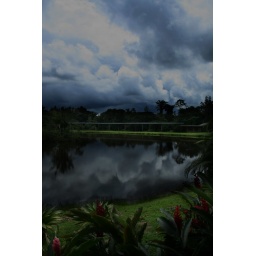
clouds in lake